List of Hi-5 live performances

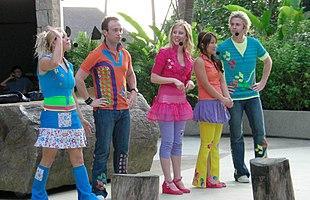
Group members in 2007 (L-R): Kellie Crawford, Nathan Foley, Charli Robinson, Sun Park and Stevie Nicholson

Australian children's musical group Hi-5 performed on eighteen concert tours. In 1999, International Concert Attractions (ICA) Australia were signed as the tour promoters for Hi-5 for their tour of Australia. The "Jump and Jive with Hi-5" tour was performed from September to December 1999, beginning in Tasmania and continuing to venues such as the Sydney Opera House and Newcastle Civic Theatre in New South Wales. 100,000 people attended the tour in 1999. In 2000, the group performed over 180 shows in a national tour of Australia. The "It's a Party" concert began in June and contained songs from the first two albums, "Jump and Jive with Hi-5" and "It's a Party". In the first four weeks of ticket sales, over 50,000 units were sold. The group performed at the State Theatre in Sydney in October. In 2001, Hi-5 performed to audiences in Australia and New Zealand. The "Hi-5 Alive" tour ran for three months and toured Adelaide, Perth, Melbourne, Canberra, Sydney and Newcastle.